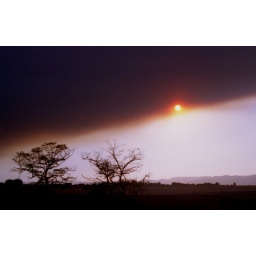
this was taken when a approcheing forest fire filled the sky with smoke in the state og Idaho.